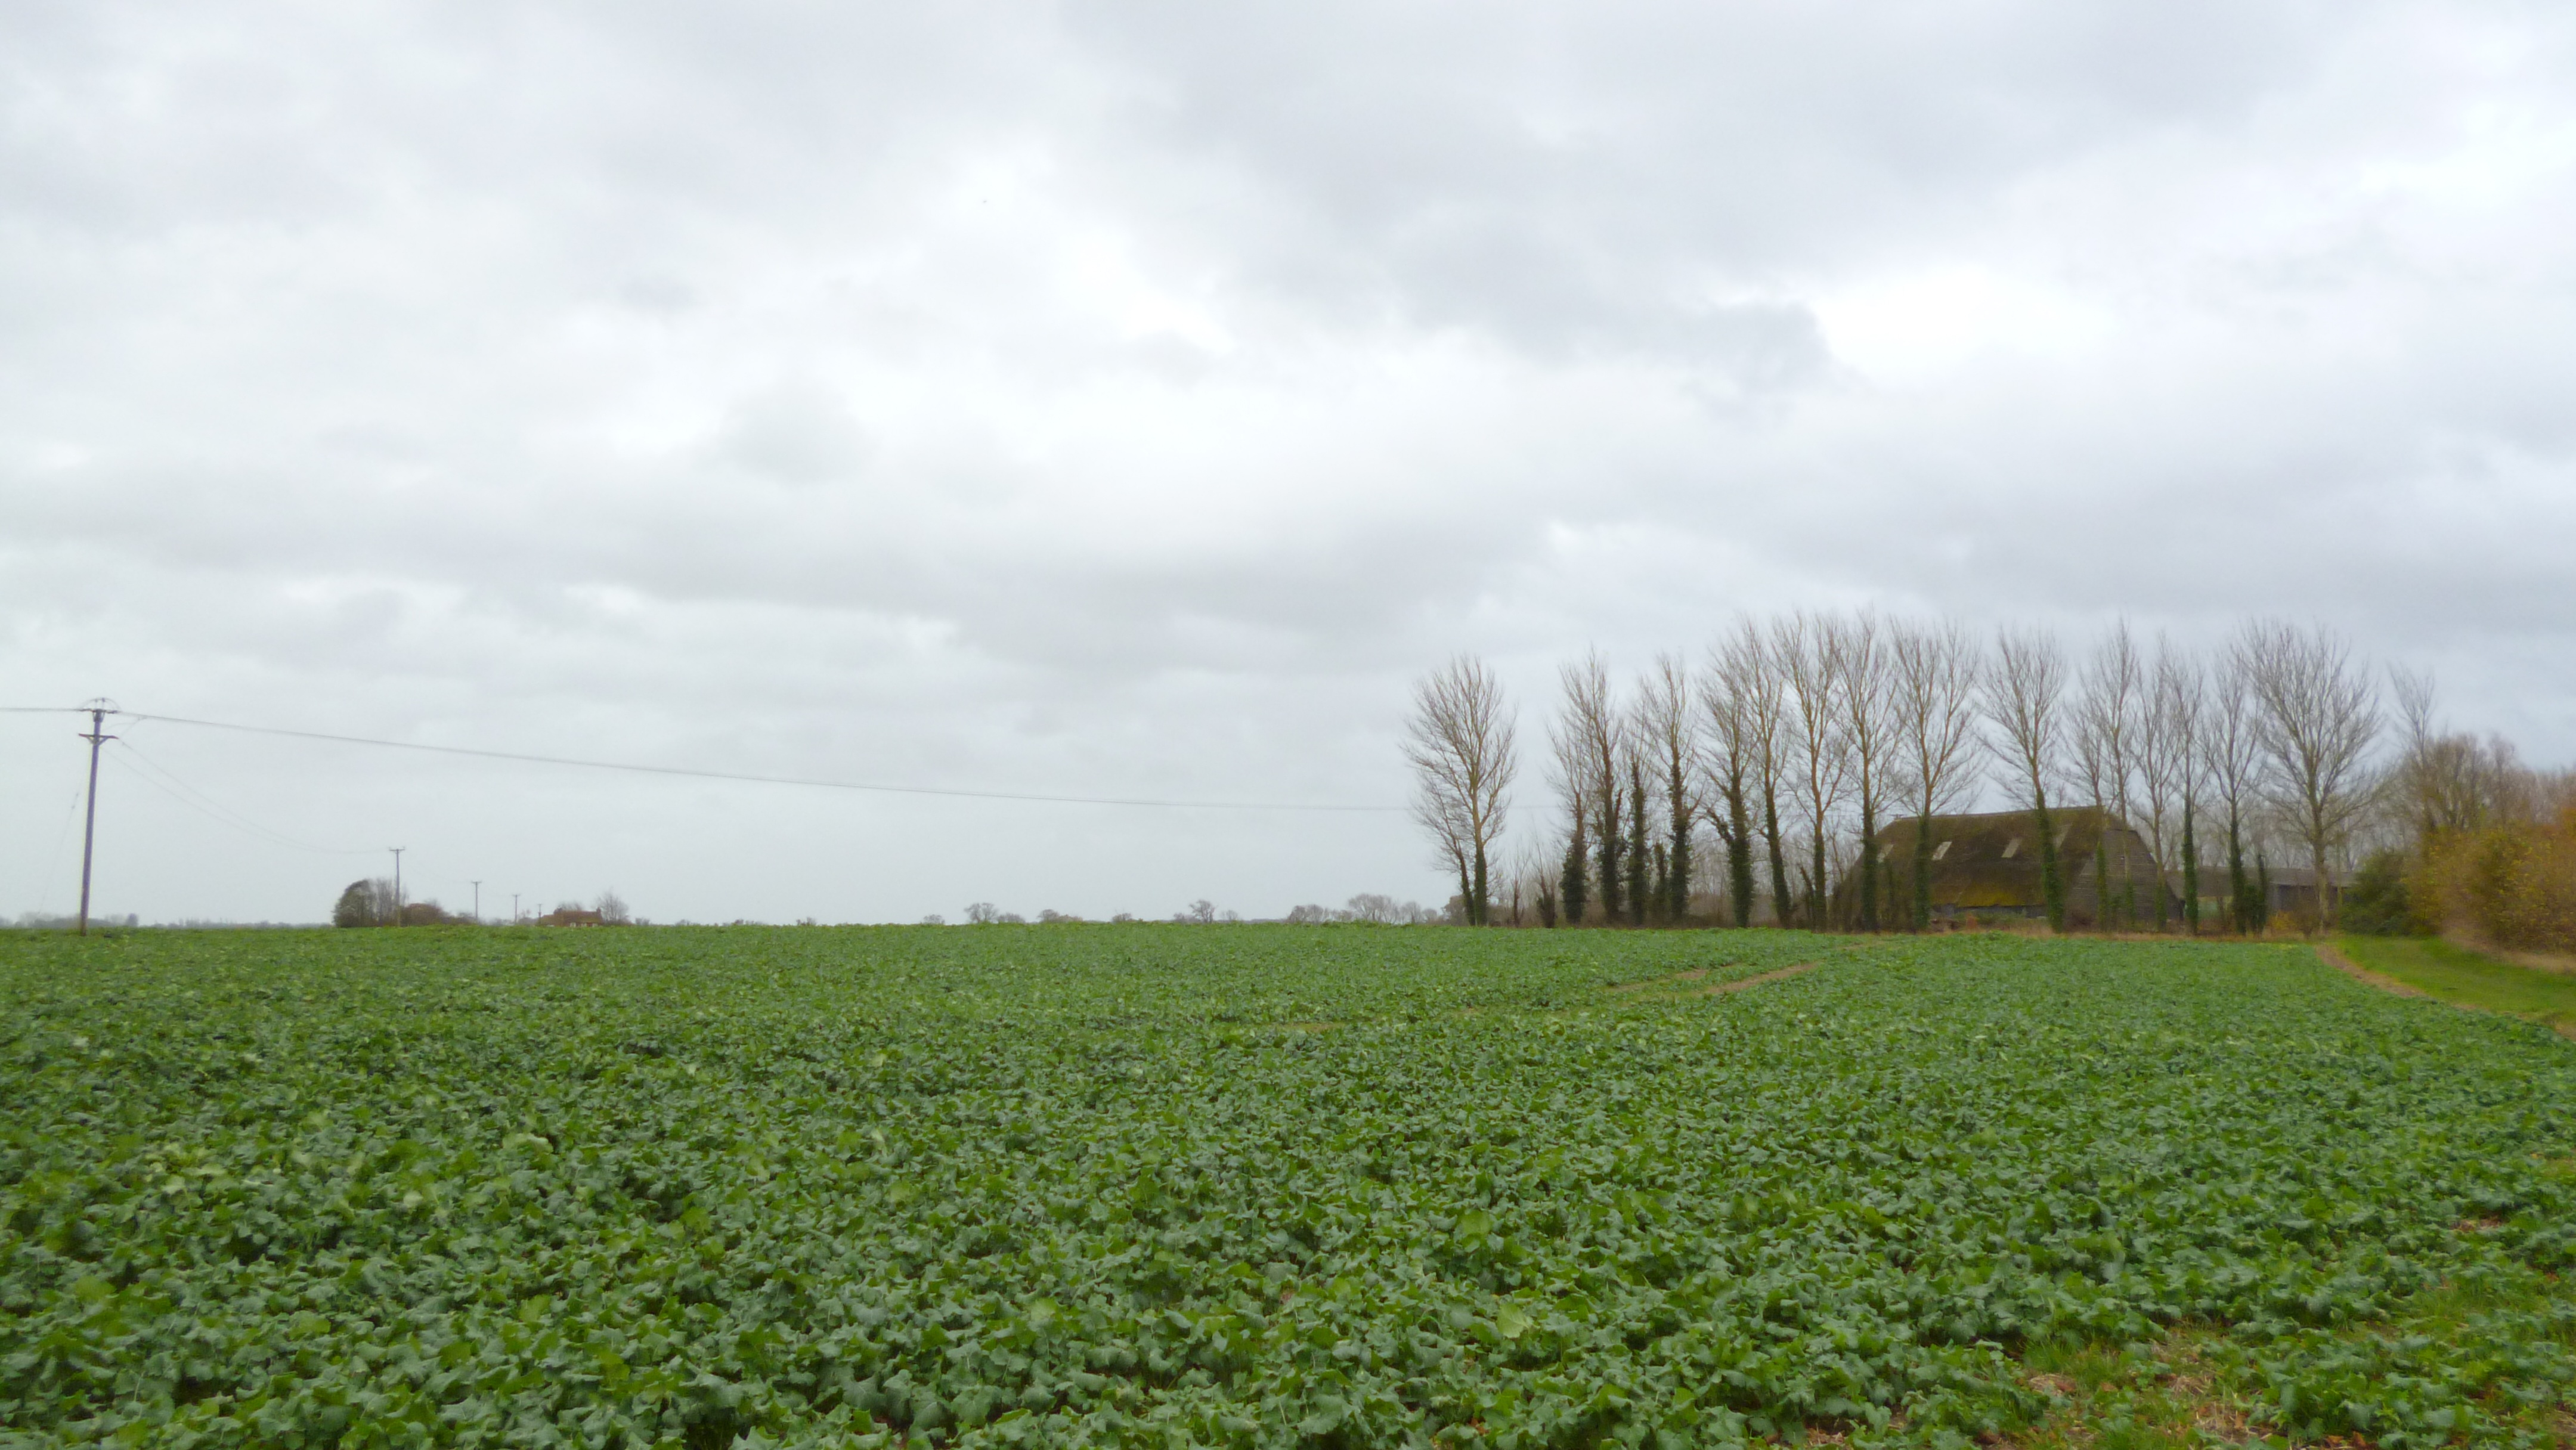
tree, grass, cloud, plant, sky, field, farm, lawn, meadow, prairie, hill, wind, crop, pasture, soil, agriculture, plain, grassland, plantation, habitat, rural area, natural environment, grass family